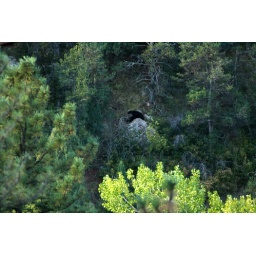
A bear rolling around on a rock in the distance. Colorado Springs.